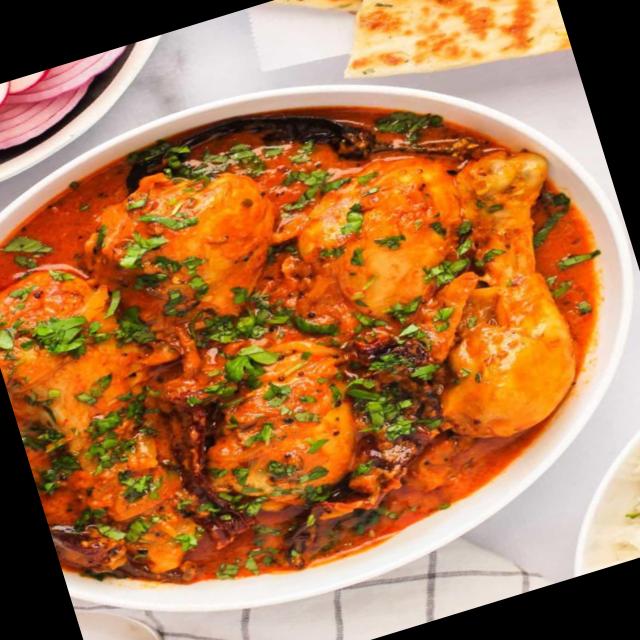
Dish: chapati